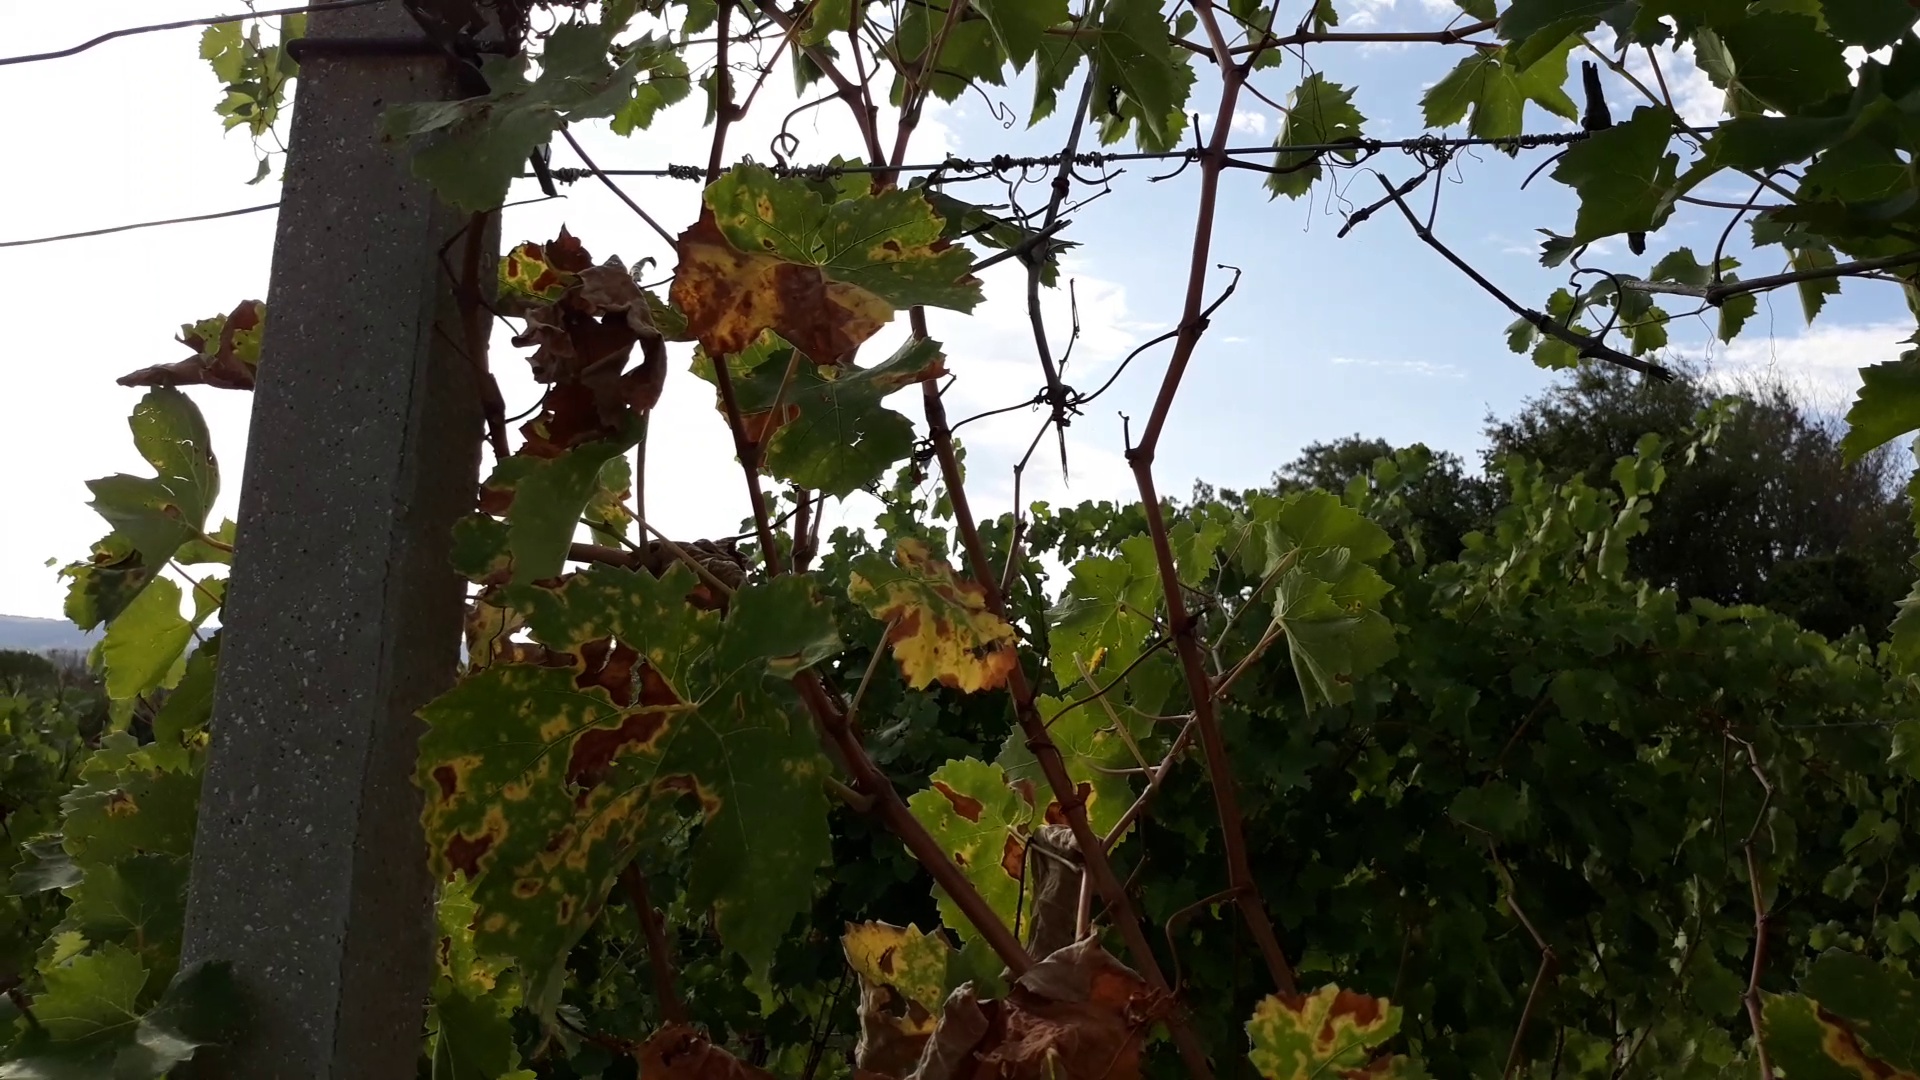
Label: esca